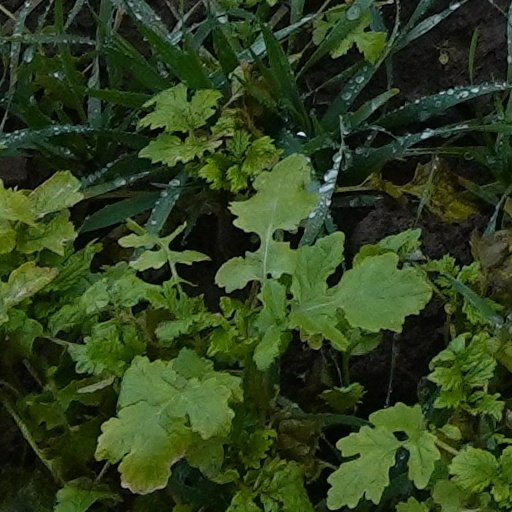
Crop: wheat